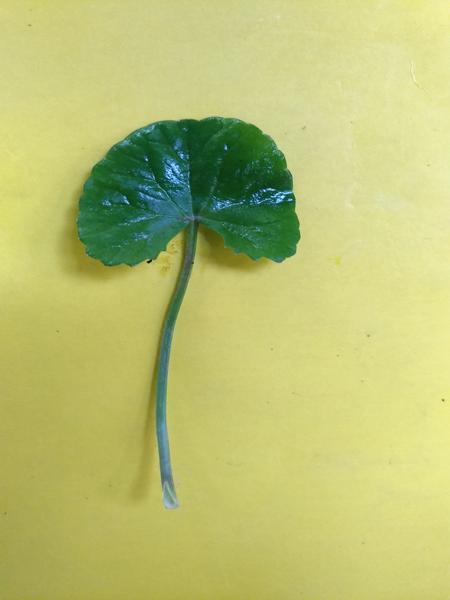
Plant: Bhrami